2011 England riots

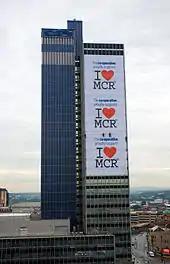
A number of campaigns were launched, aiming to foster greater civic pride in their cities. Pictured is the CIS Tower, Manchester.

Streatham's Labour MP Chuka Umunna condemned the violence in Brixton and Tottenham. Umunna called for the BlackBerry Messenger service, used by some of the rioters to co-ordinate their activities, to be "temporarily disabled" between 6pm and 6am BST.